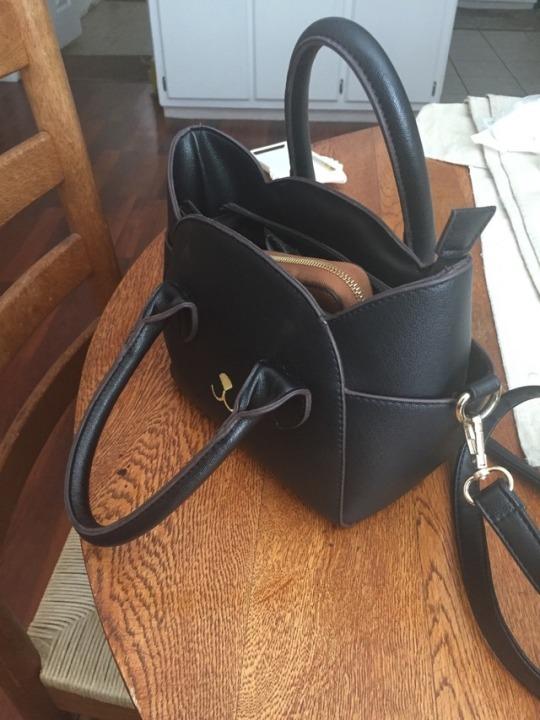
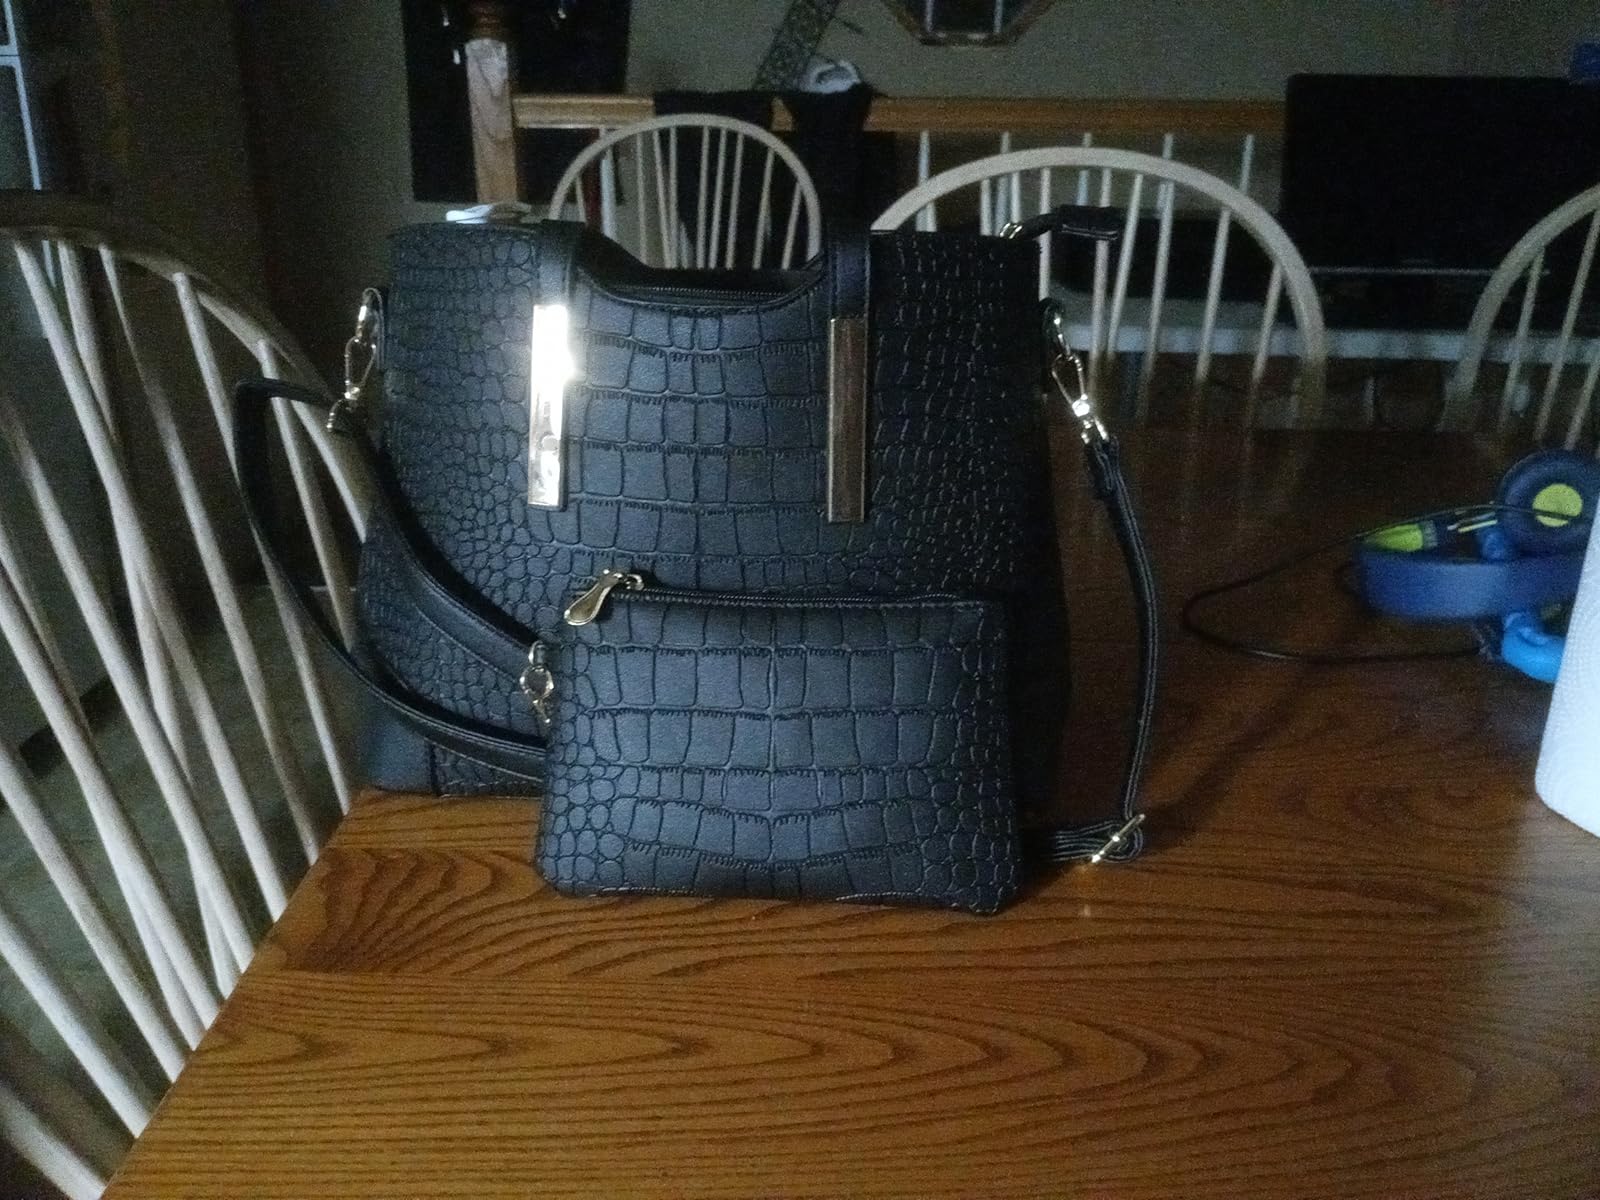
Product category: accessories_handbag
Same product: no